Maria Gorczyńska

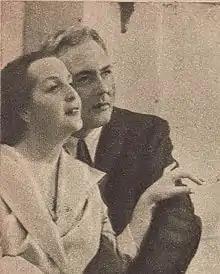
Maria Gorczyńska and Aleksander Żabczyński in a film scene in 1948

Maria Gorczyńska (27 January 1899 – 23 June 1959) was a Polish stage and film actress. She appeared in fifteen films between 1924 and 1952.